2008 Kazan gas explosion

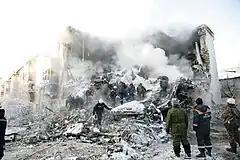

The Kazan gas explosion occurred on January 9, 2008, destroying an entire corner of a three-story khrushchyovka-style apartment building on Malaya Pechyorskaya Street in the Aviastroitelny District of Kazan, Tatarstan, Russia. The explosion took place at 0:28 a.m. local time (UTC +3).